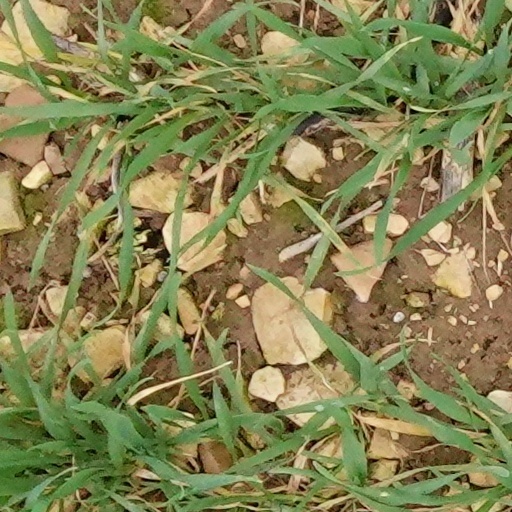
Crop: wheat